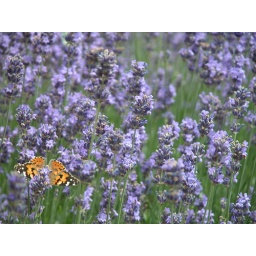
butterfly in blue